Kyrgyzstan national bandy team

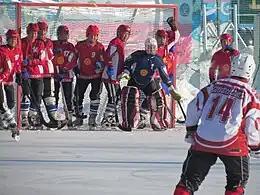
Against Japan at the 2012 Bandy World Championship.

The Kyrgyz national bandy team won the bronze medal at the 2011 Asian Winter Games, the country's first medal of any sport in those games.